Quadruple glazing

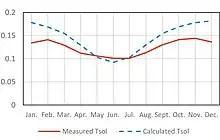
Measured and clear-sky calculated seasonal dependence of the direct solar energy transmittance in multipane glazing.

Quadruple glazing (QGU) has been shown to be cost-effective in colder climates where heating demand is high. Compared to triple glazing (TGU), QGU substantially reduces delivered heating energy, while only modestly increasing cooling demand. This makes it a suitable solution for zero-emission building designs aiming to minimize operational energy use without reliance on active heating systems.